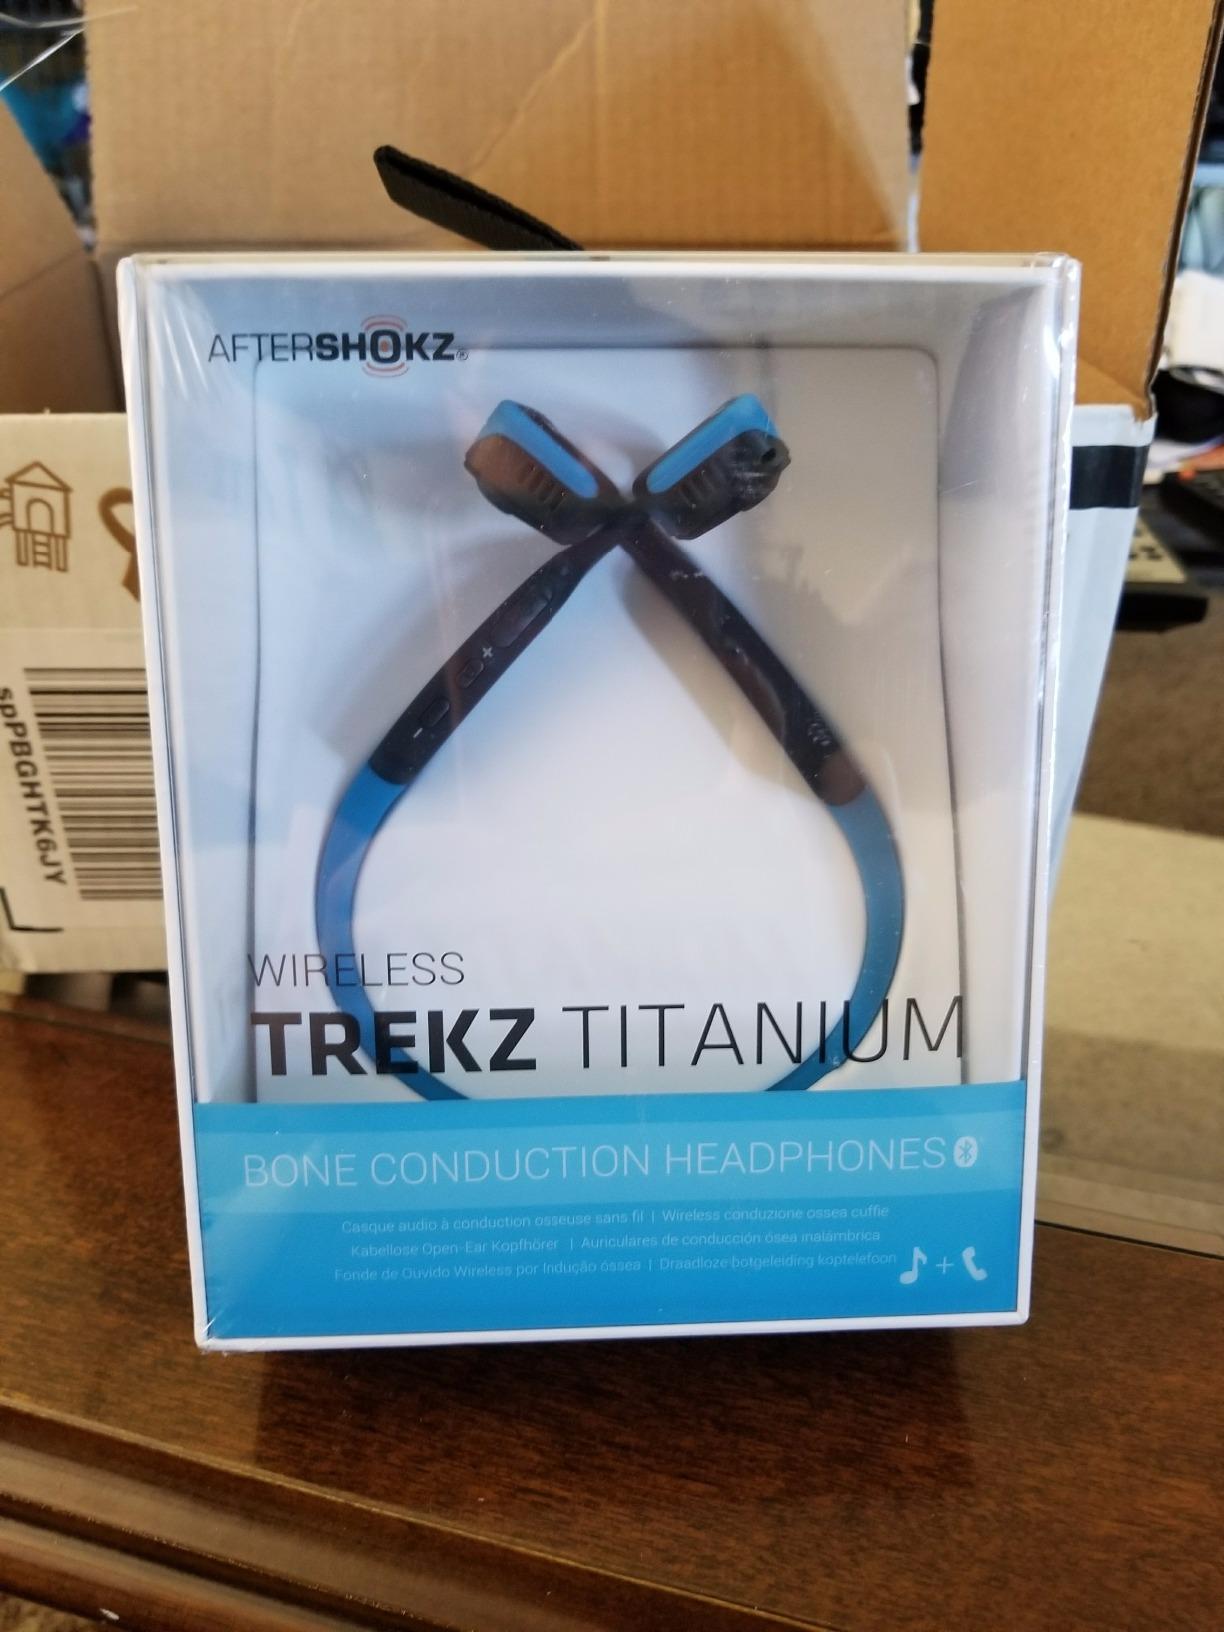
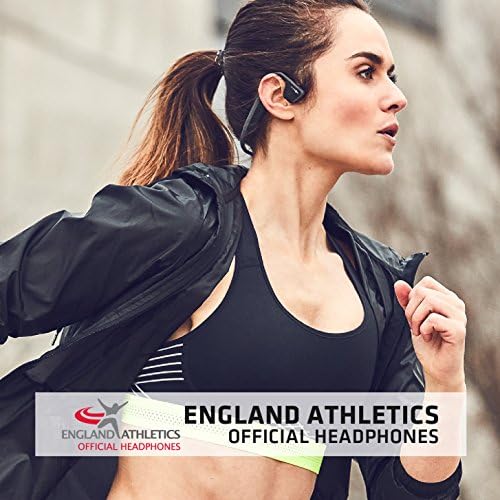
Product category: headphones
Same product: no